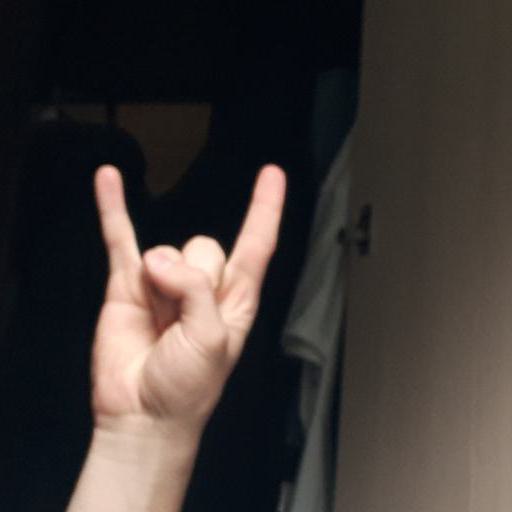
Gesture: rock